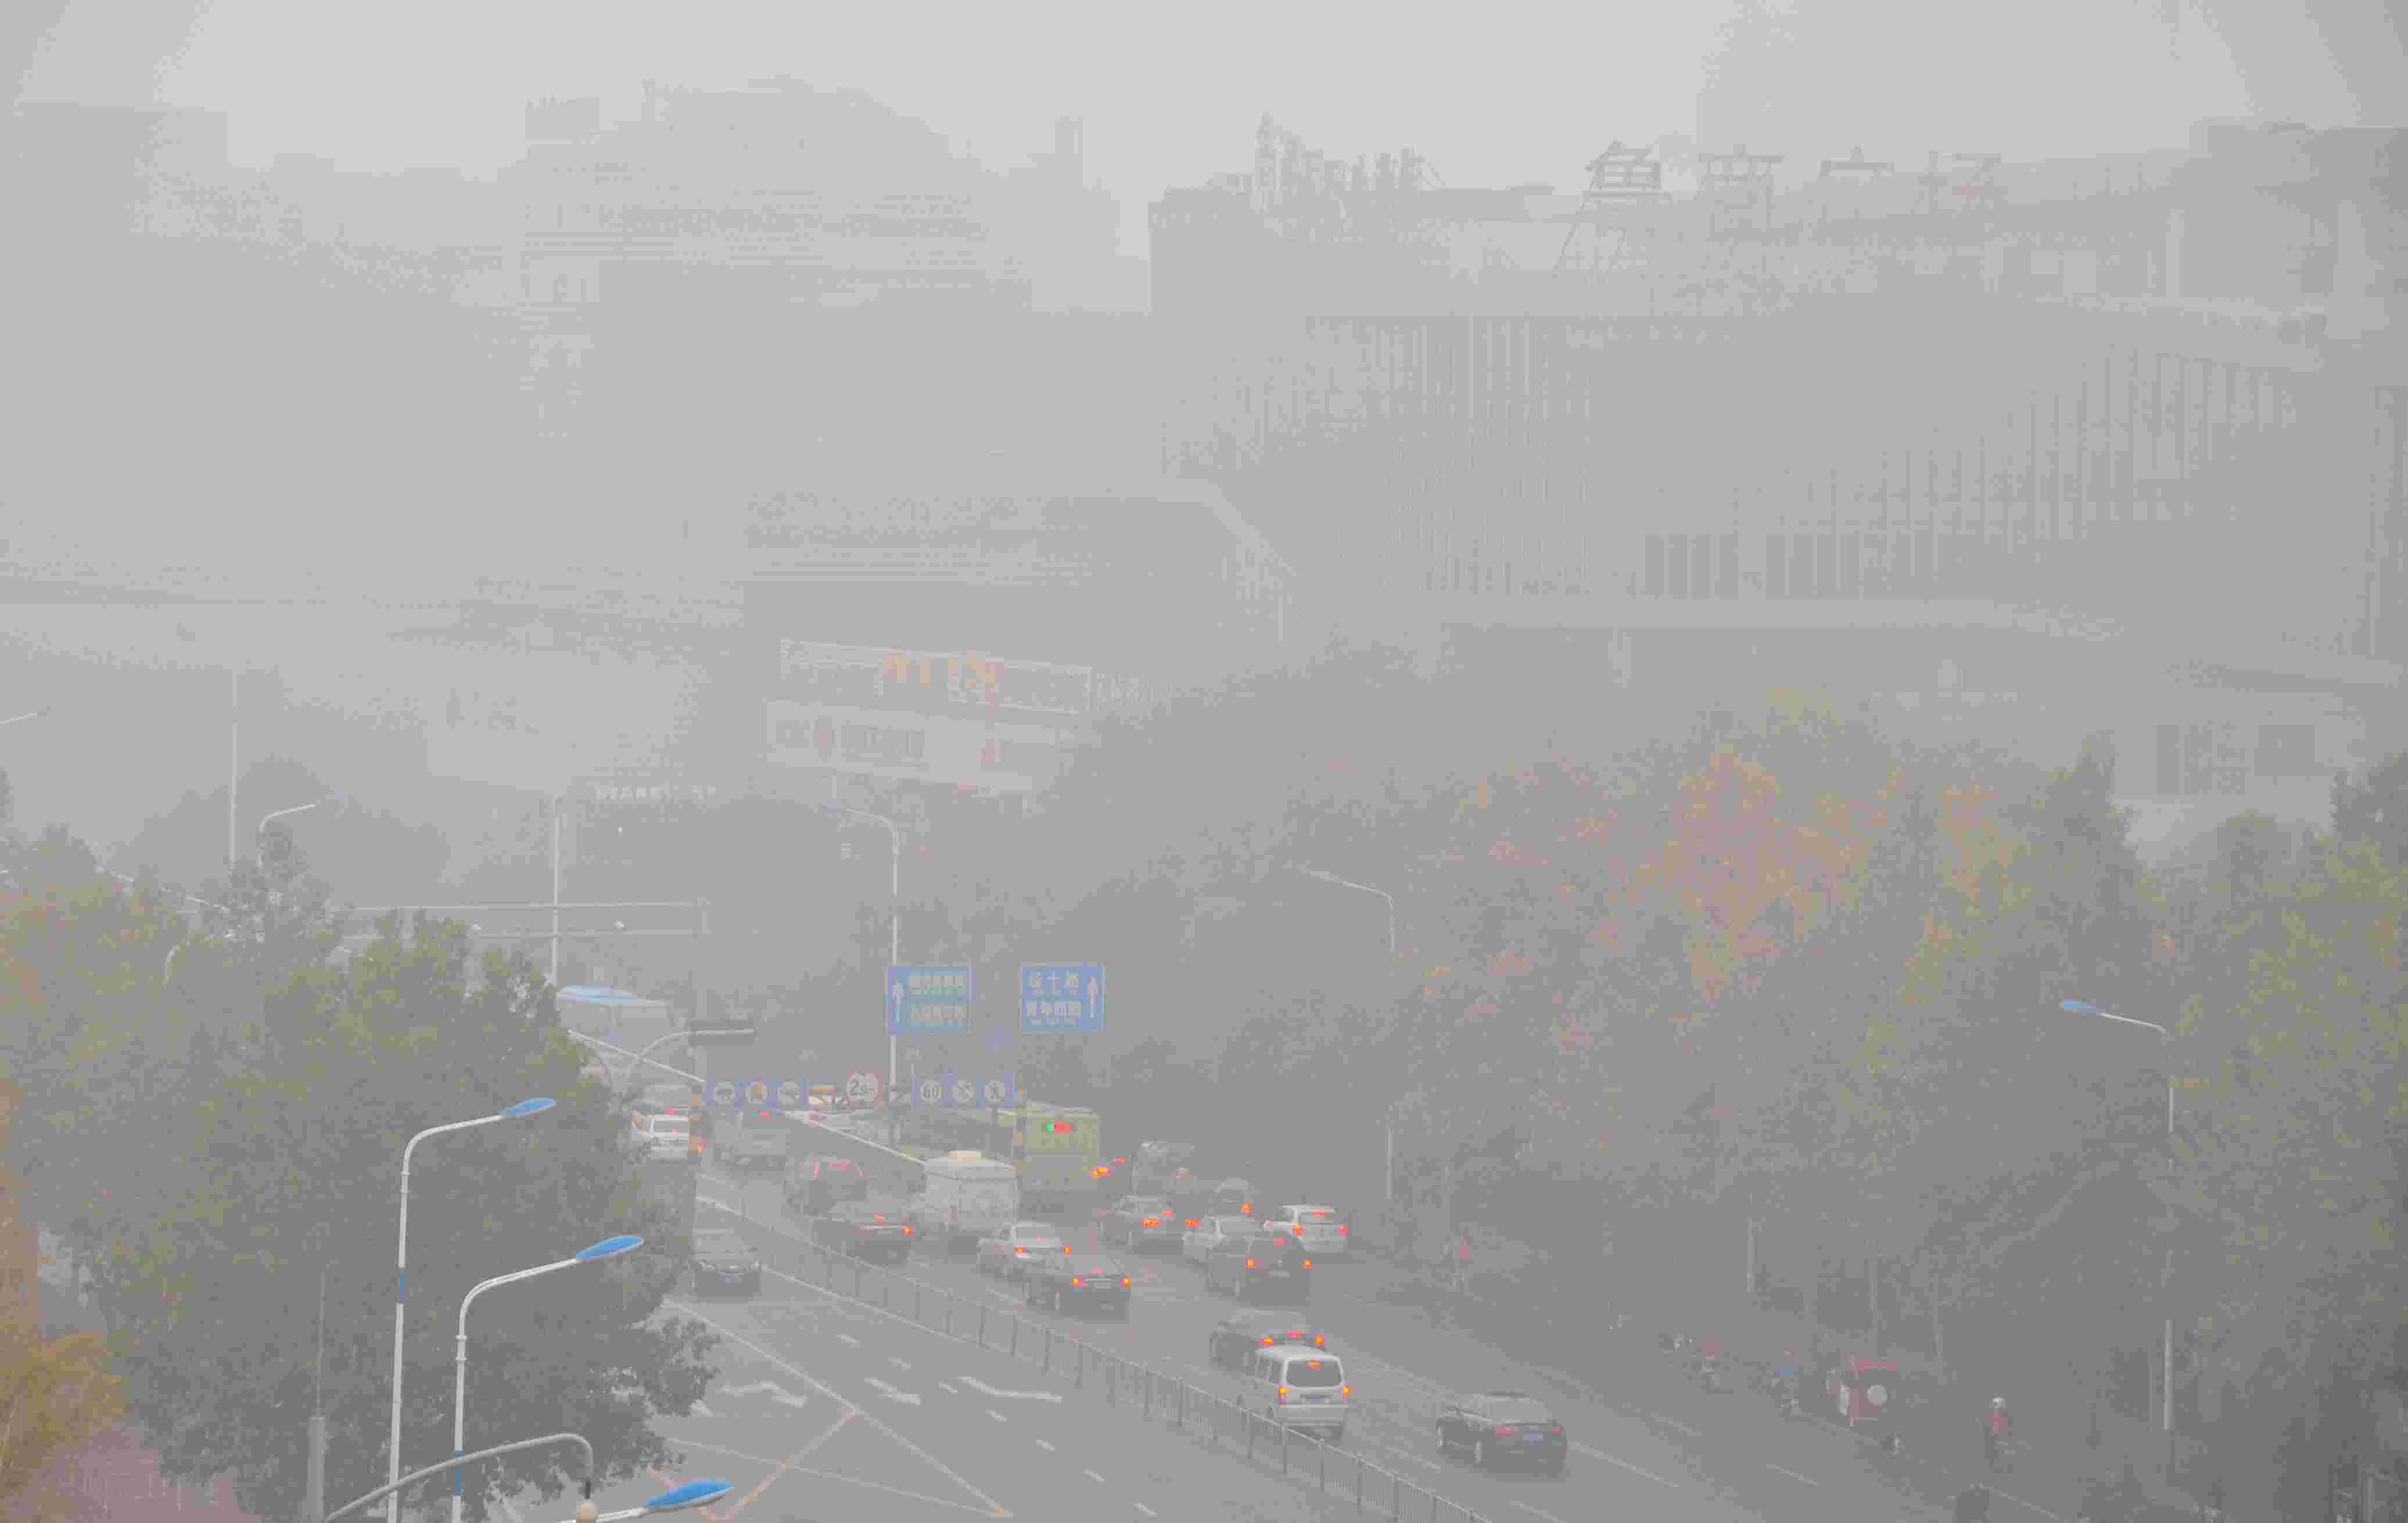
Weather: foggy or hazy